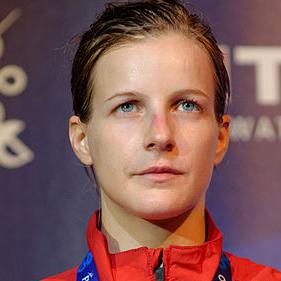
Age: 27